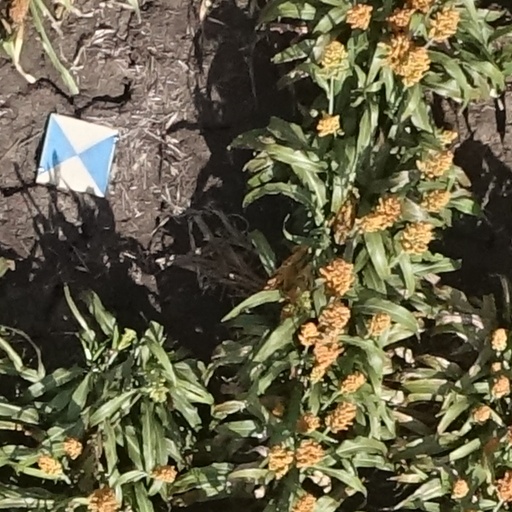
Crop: sorghum